Nellim

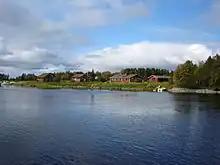
Nellim village center

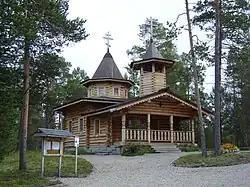
The wooden Skolt Sámi Orthodox Church in Nellim

Nellim ( or "") is a village on the shore of Lake Inari in Inari, Finland that has three distinctly different cultures: Finns, the Inari Sámi and the Skolt Sámi. Nellim is approximately northeast of Ivalo and approximately away from the Russian border. The village has a hotel with a bar (open for winter season), a cafeteria (open in the summer), a marina, an Orthodox wilderness church and a Wilderness hotel. Other landmarks in the area include an old log flume, the Travelers' Cross at Tsarmijärvi, and remnants of the Rautaportti "Iron Gate" fortifications that were constructed in the second world war. The people of Nellim claim that it is the best location in Finland to view the Northern Lights.